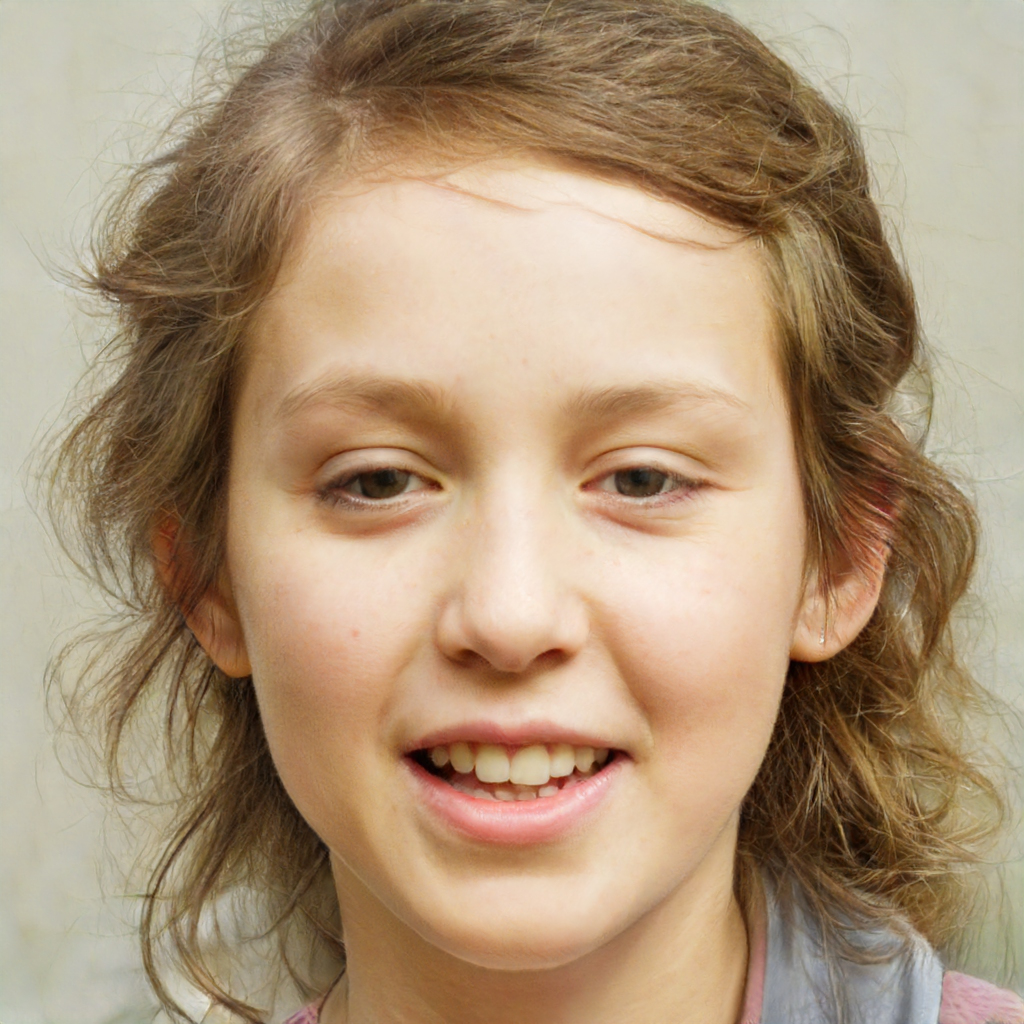
Label: Colored